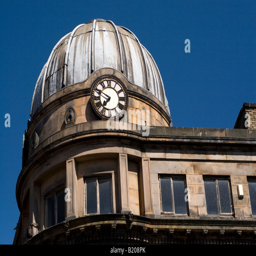
the dome and clock tower